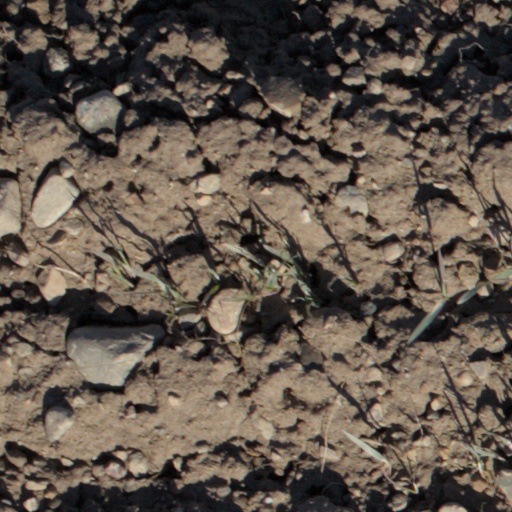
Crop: wheat